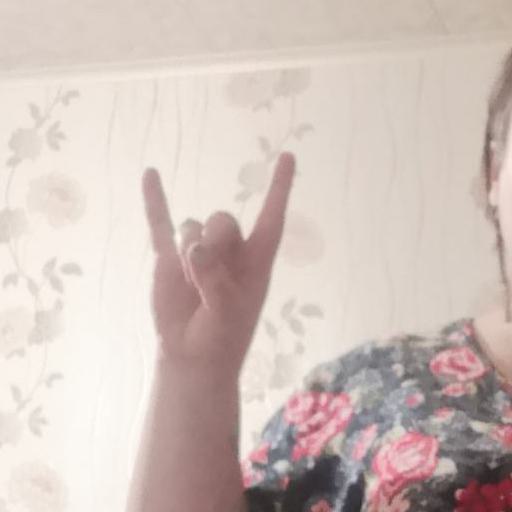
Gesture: rock